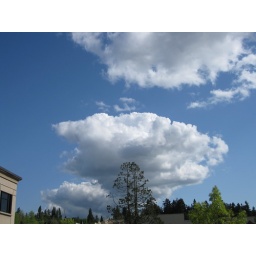
Puffy clouds over my office